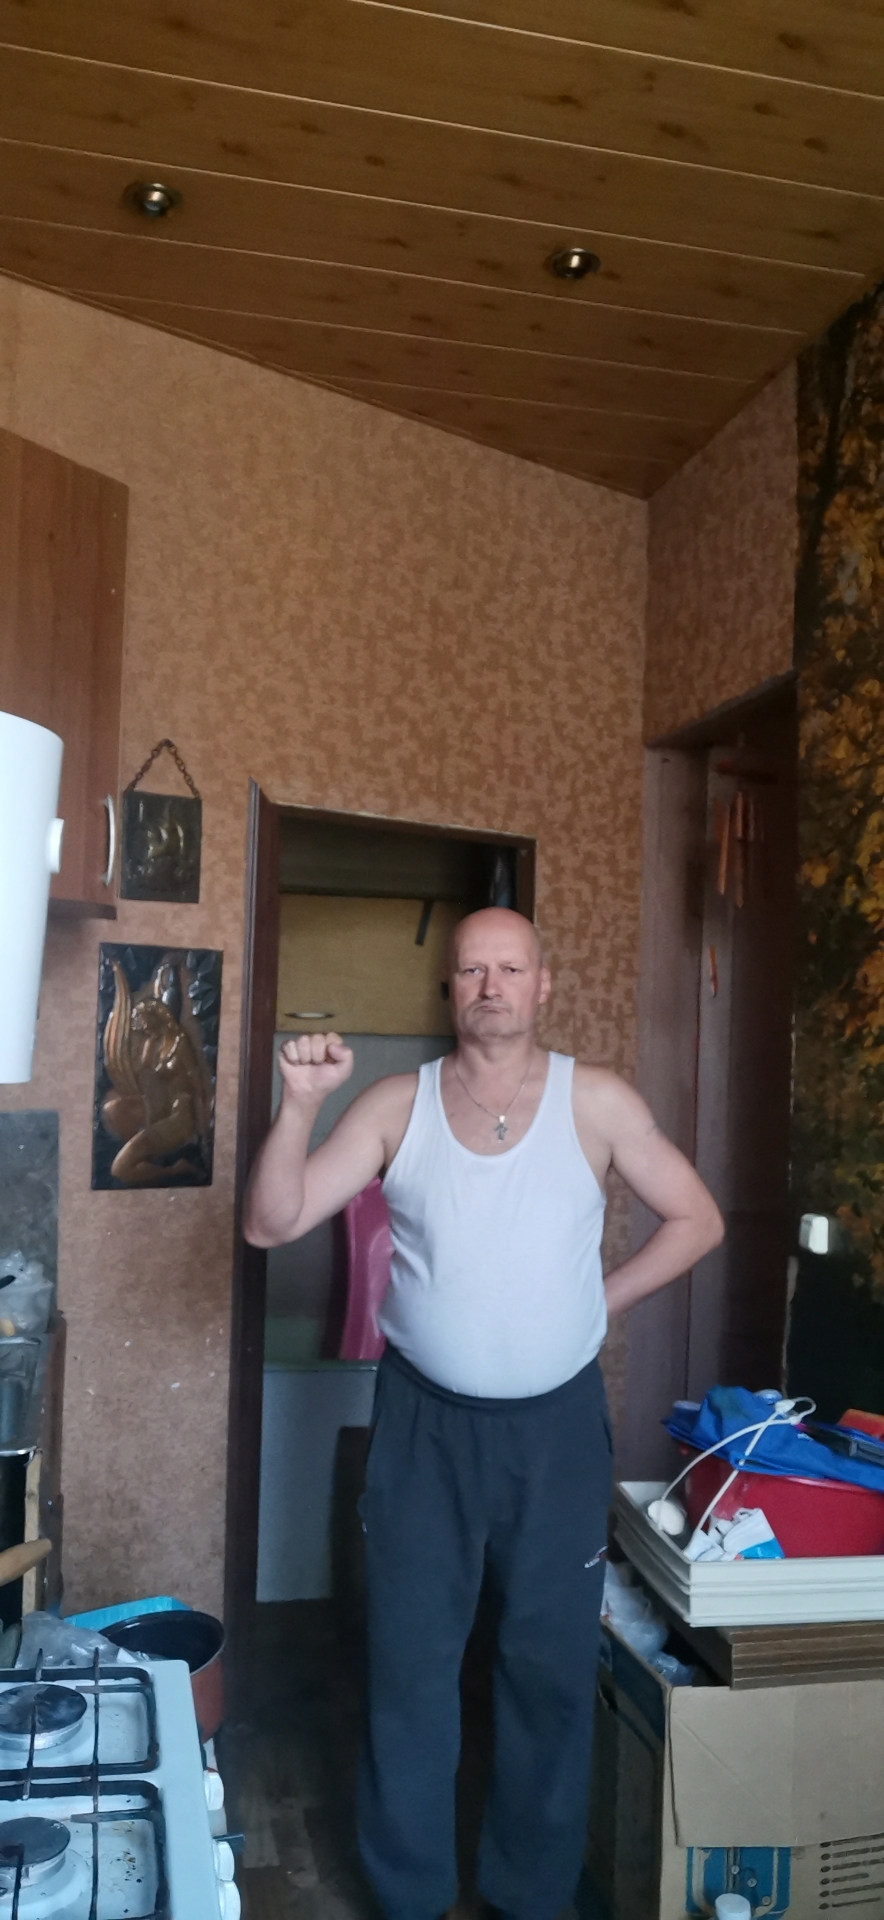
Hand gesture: fist